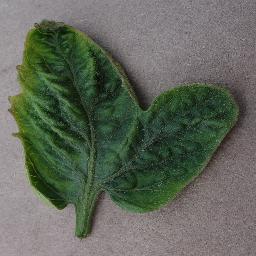
Label: Tomato___Tomato_Yellow_Leaf_Curl_Virus